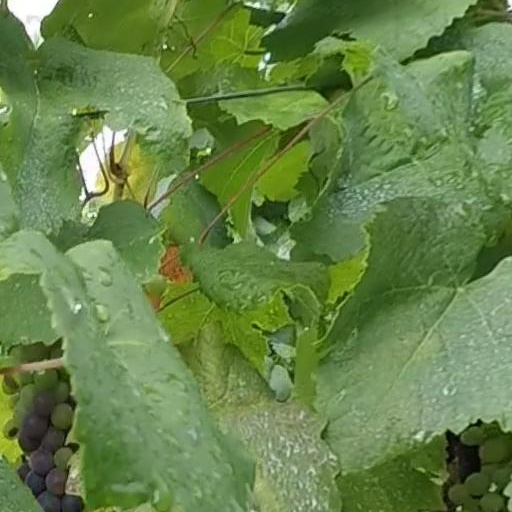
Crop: grape